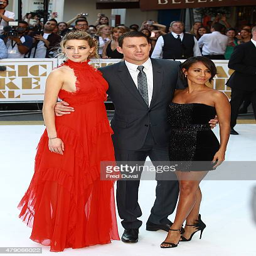
actors attend the european premiere